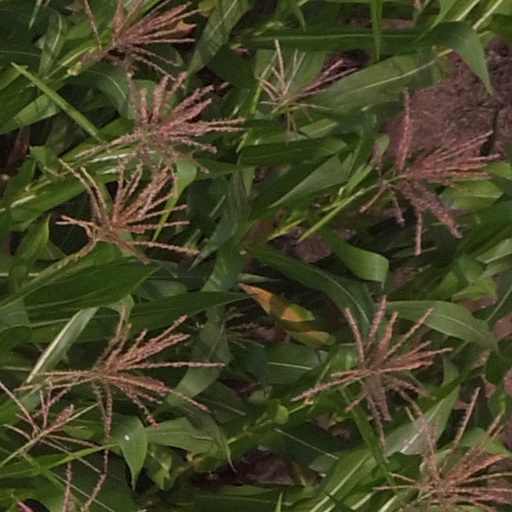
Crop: maize; corn